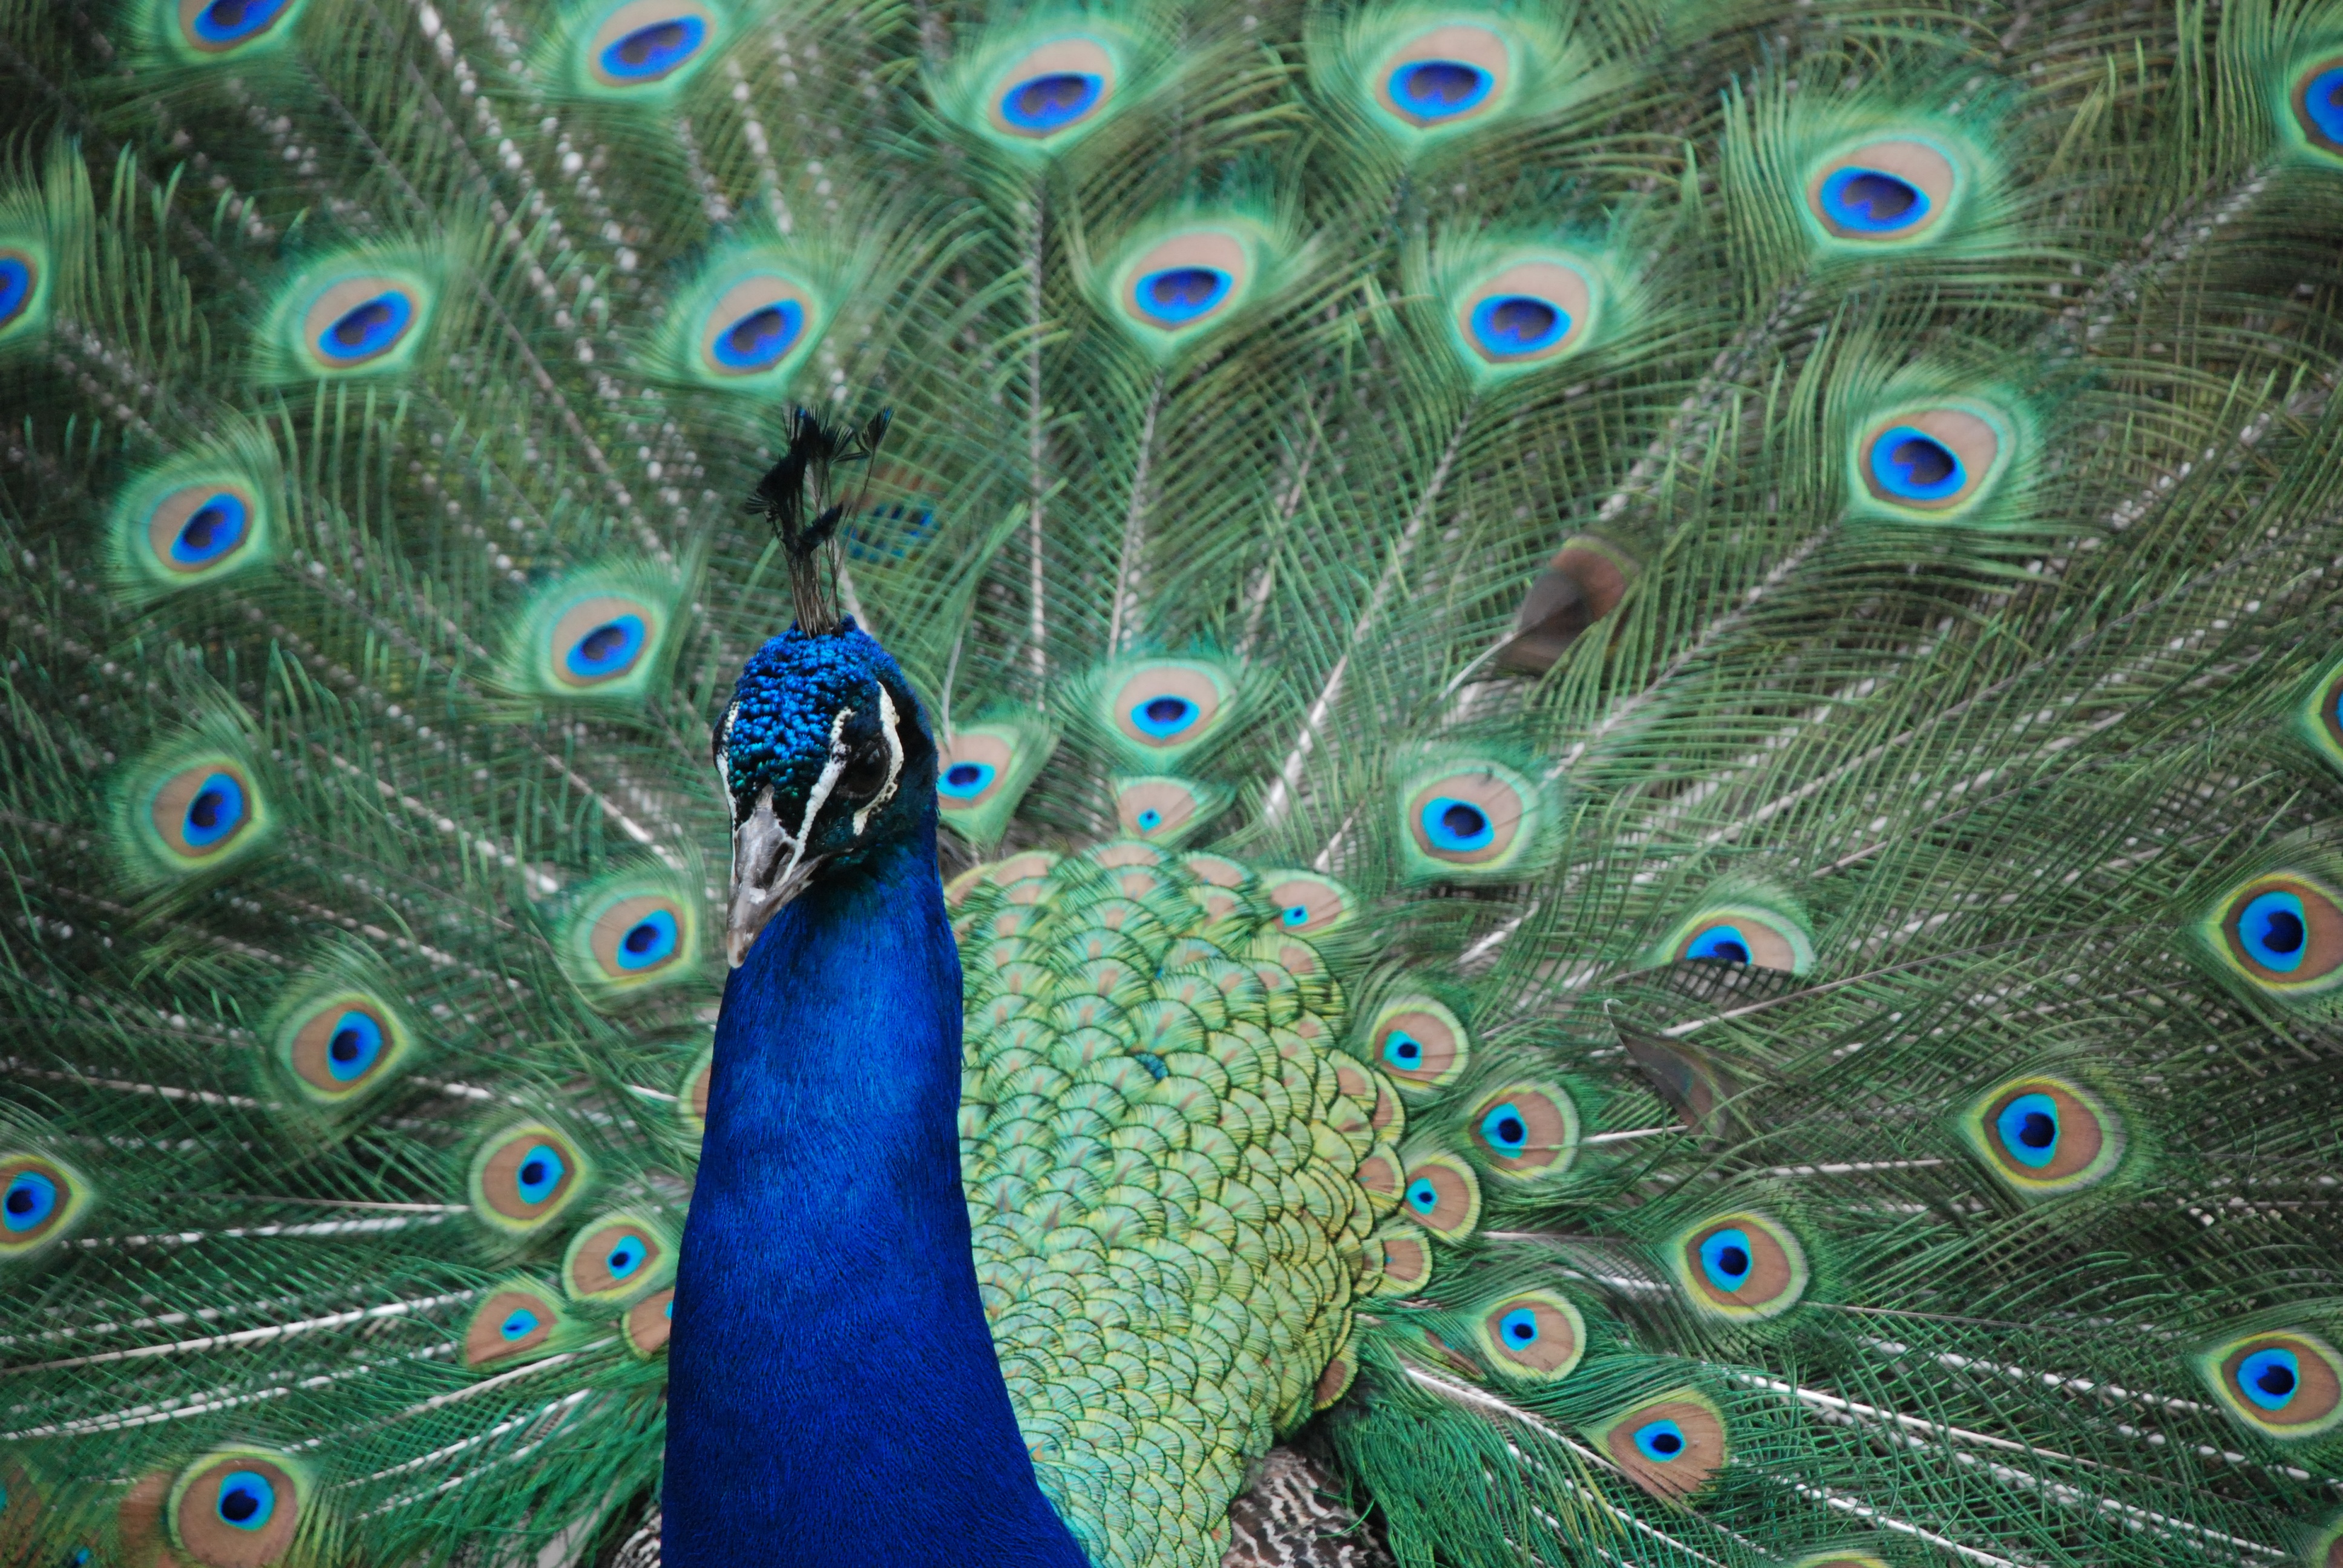
nature, bird, wing, animal, green, beak, biology, fauna, peacock, close up, galliformes, vertebrate, peafowl, phasianidae, organism, fashion accessory, marine biology